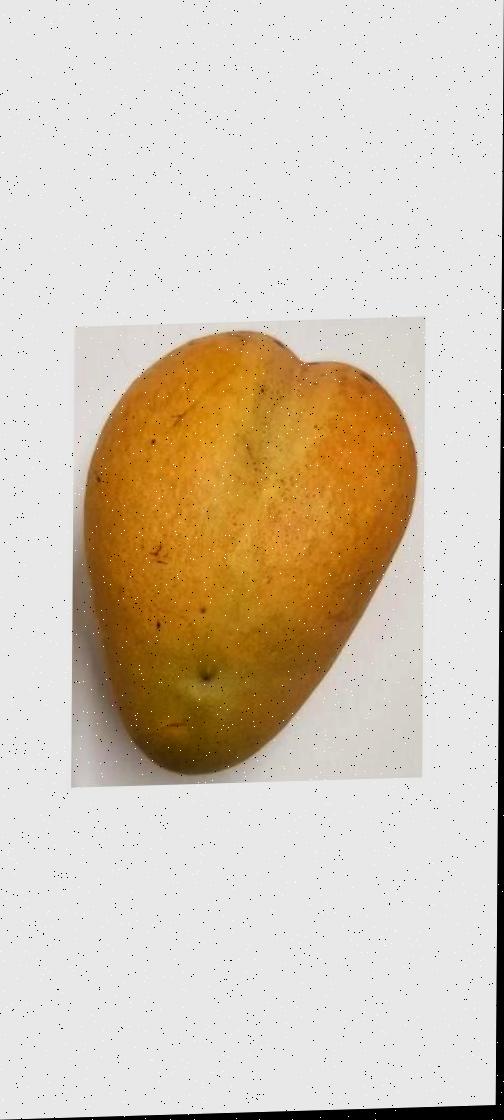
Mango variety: Bari-11